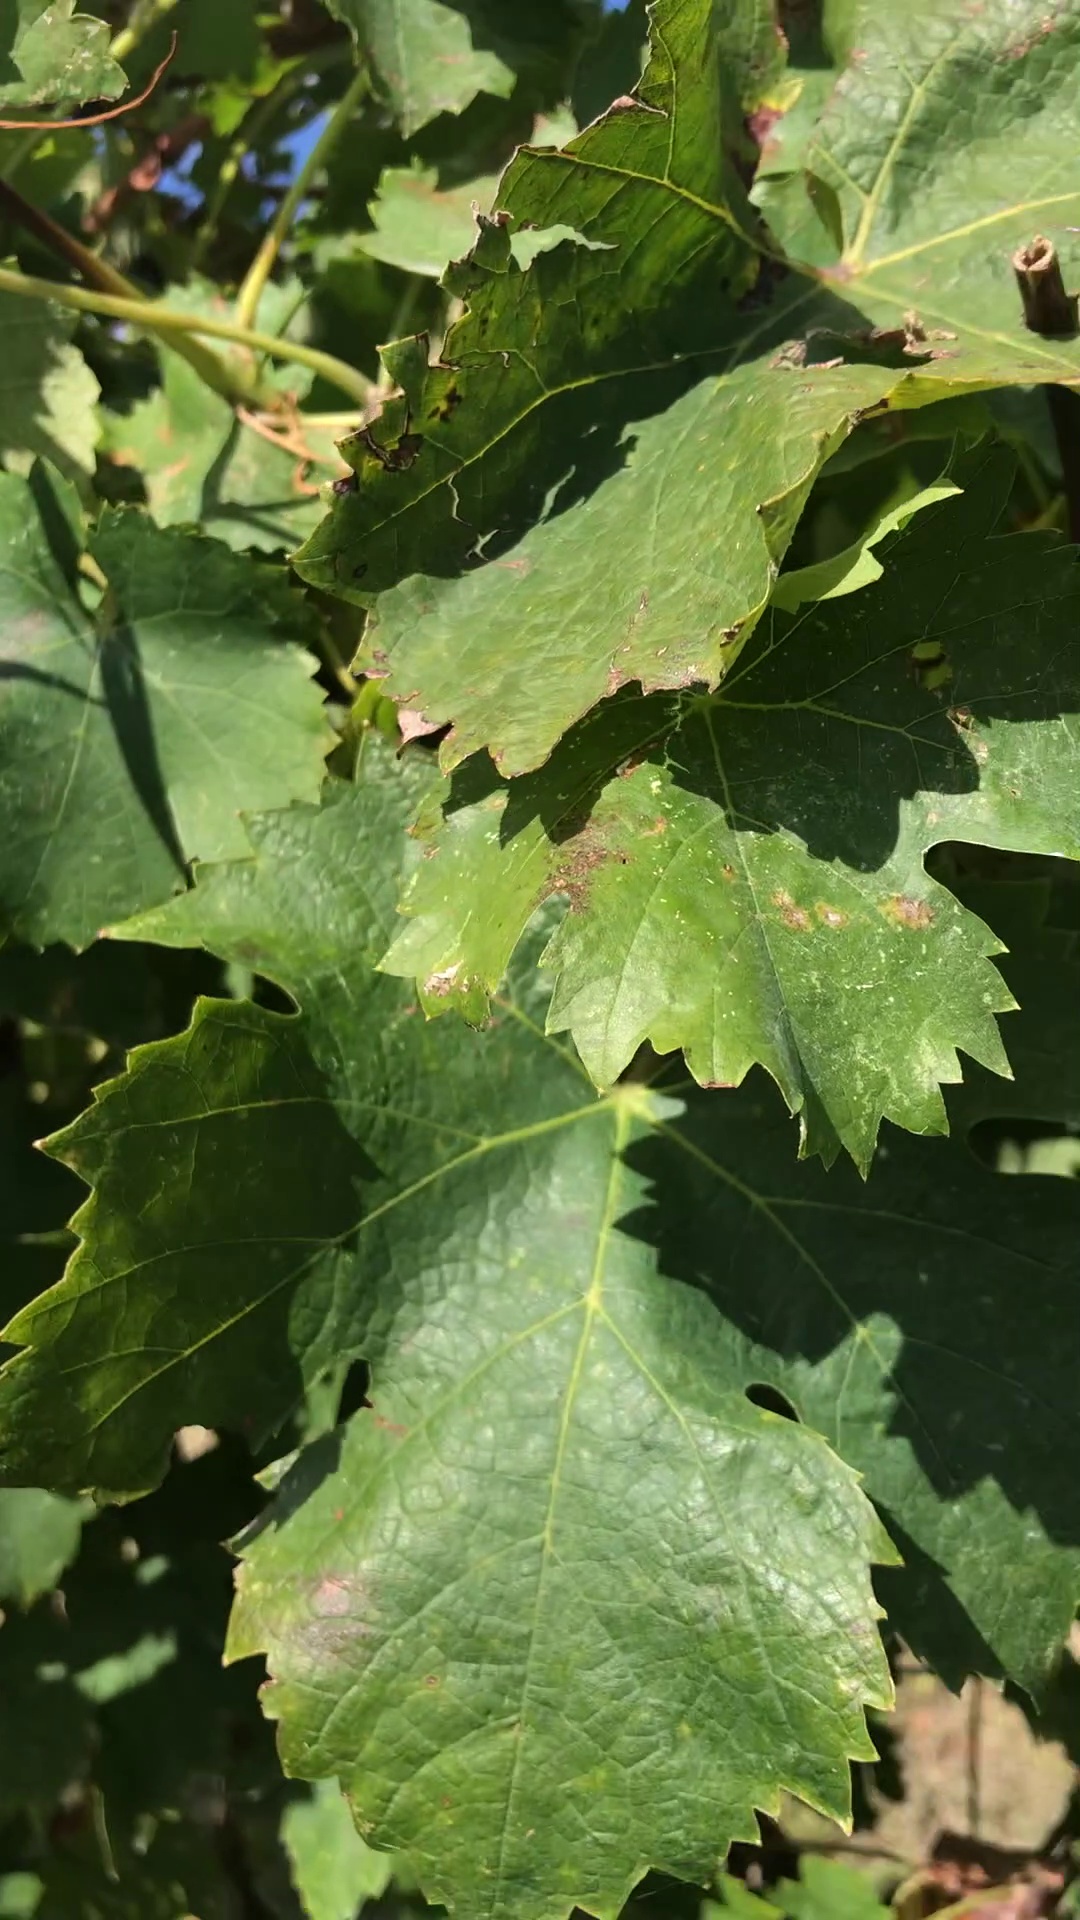
Label: healthy